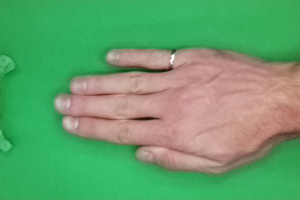
Label: paper